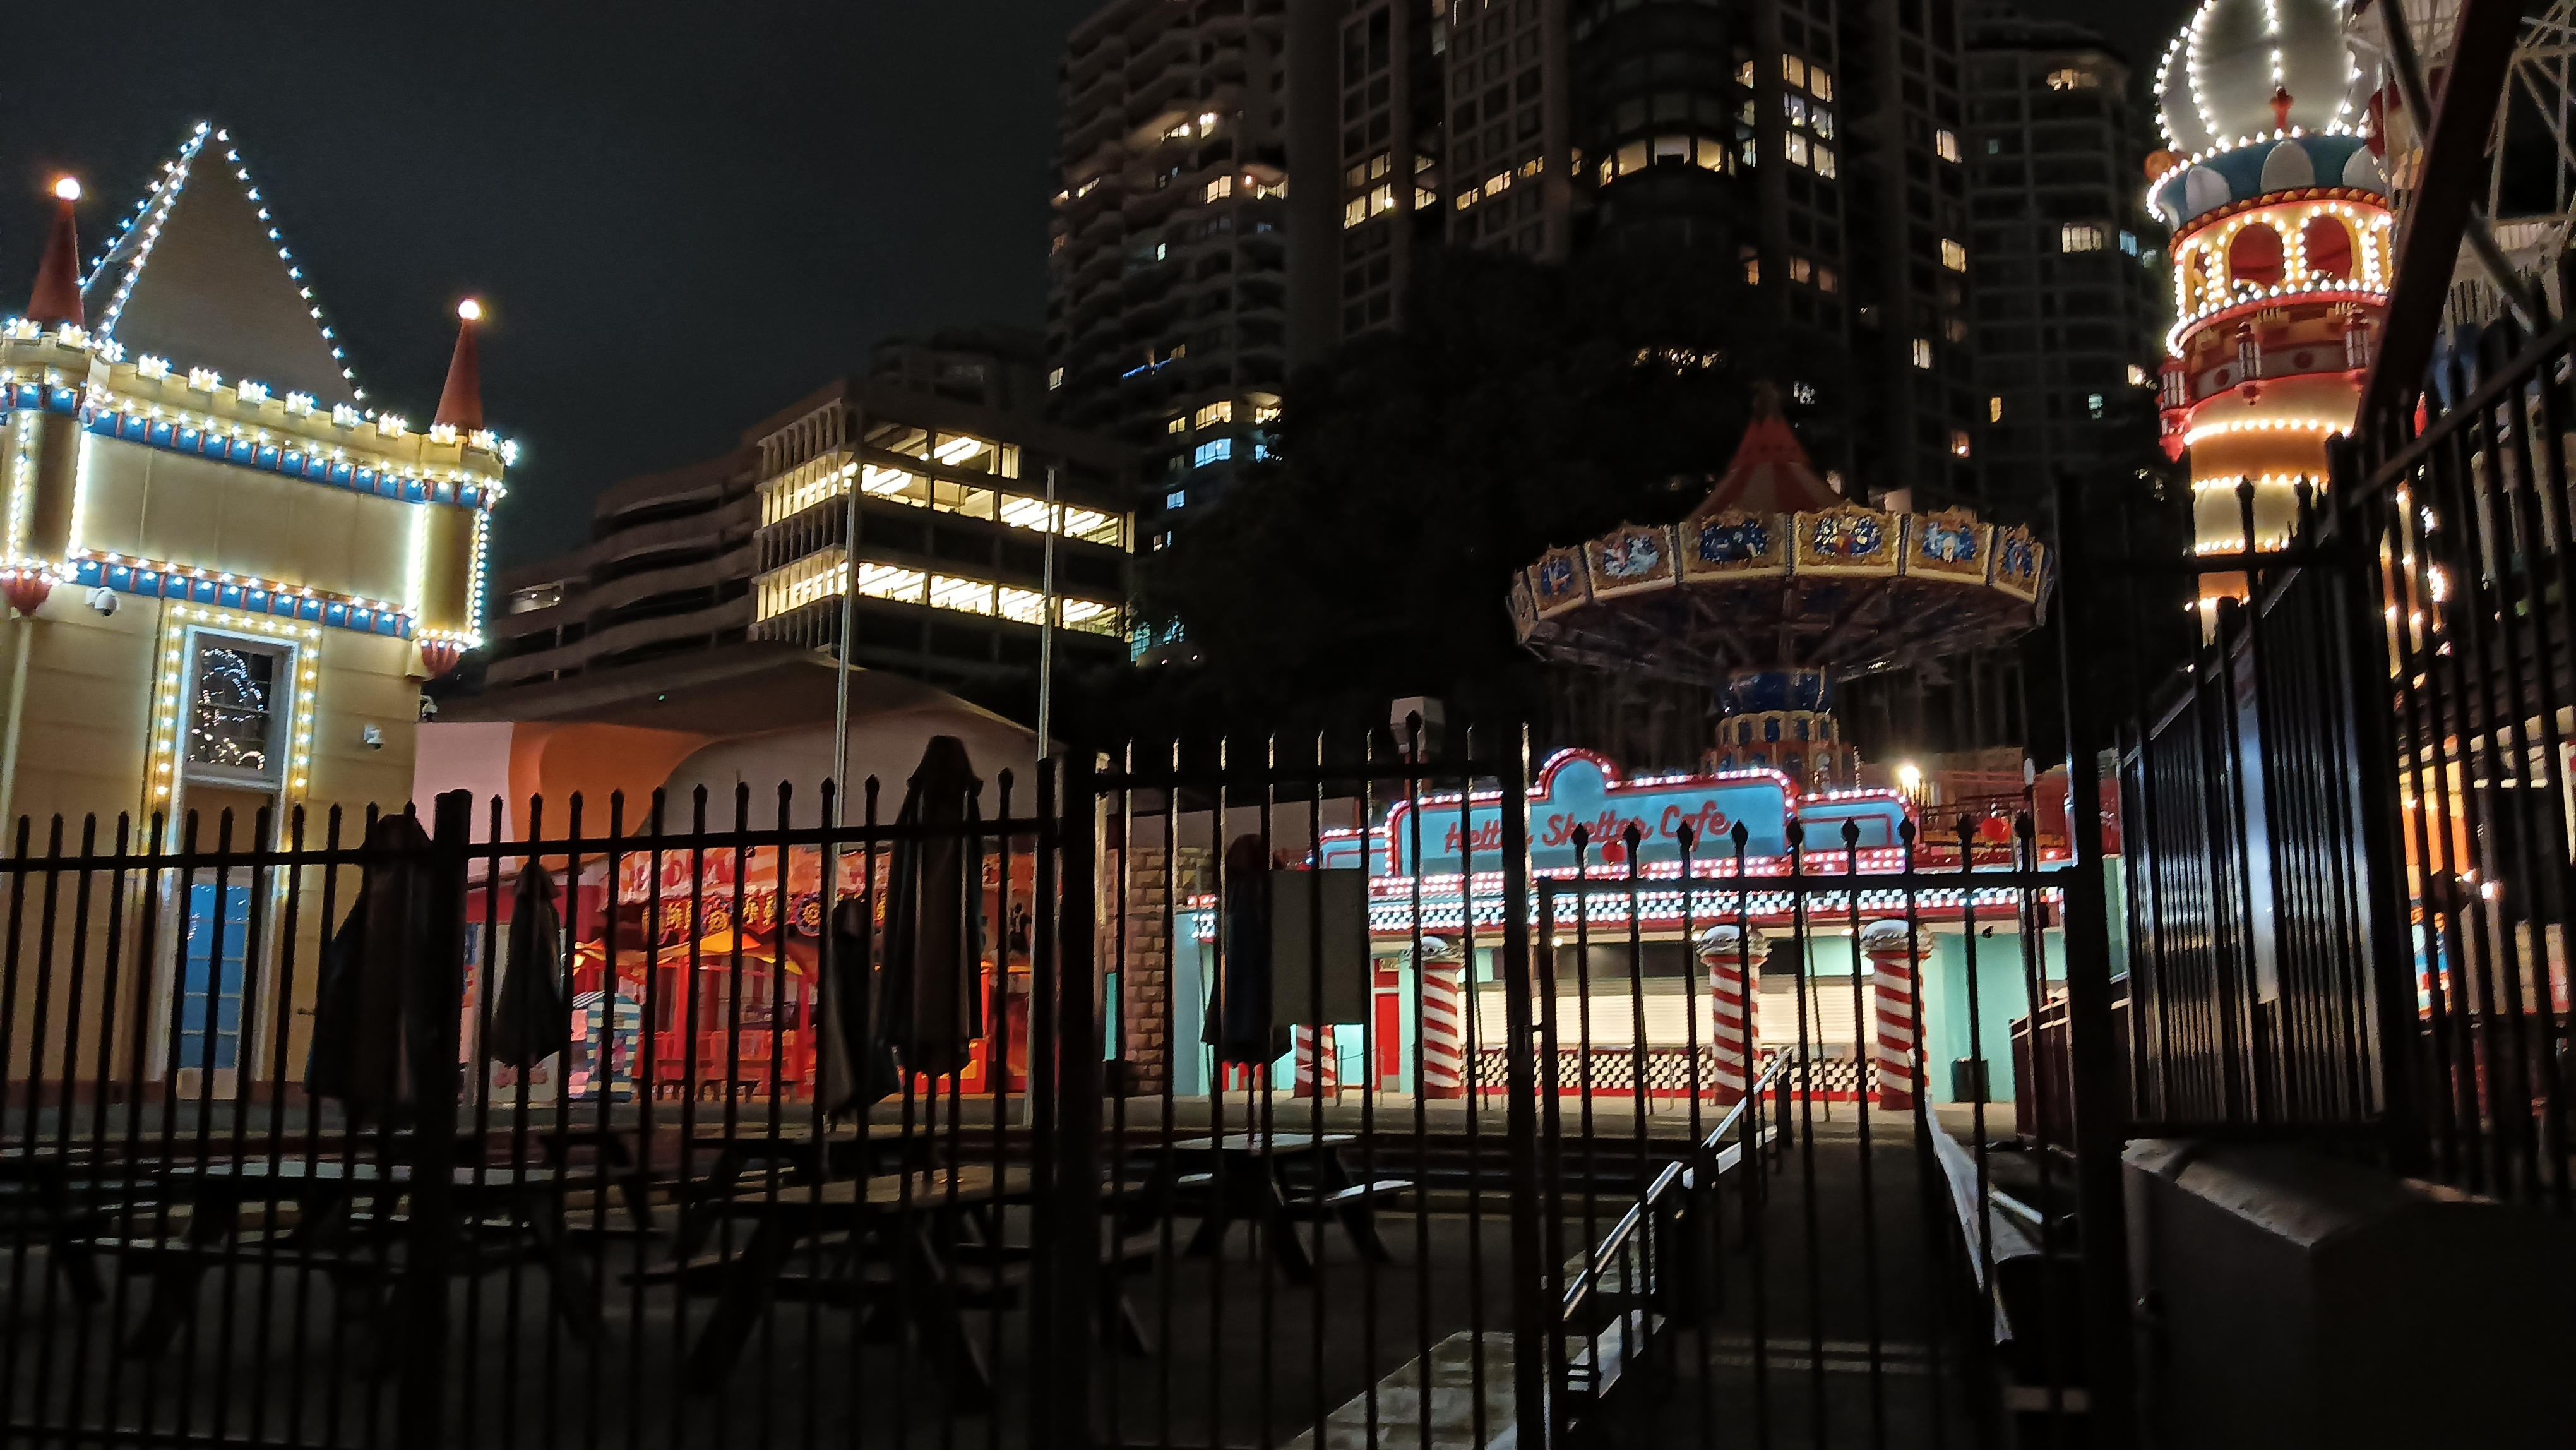
park, metropolitan area, landmark, night, lighting, metropolis, tourist attraction, electricity, tower, high rise building, midnight, skyscraper, neon